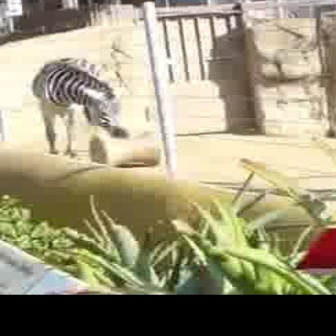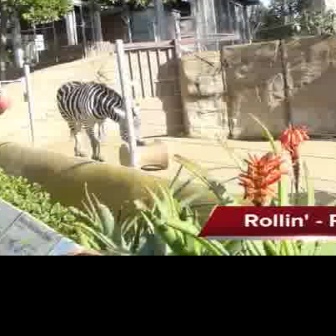
  Please identify the target specified by the bounding box [29,55,130,155] in the first image and locate it in the second image. Return the coordinates in [x_min,y_min,x_max,y_max] format.
Answer: [54,77,142,164]